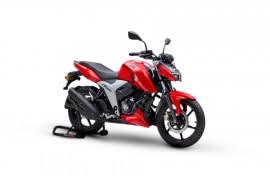
Vehicle type: Motorcycles